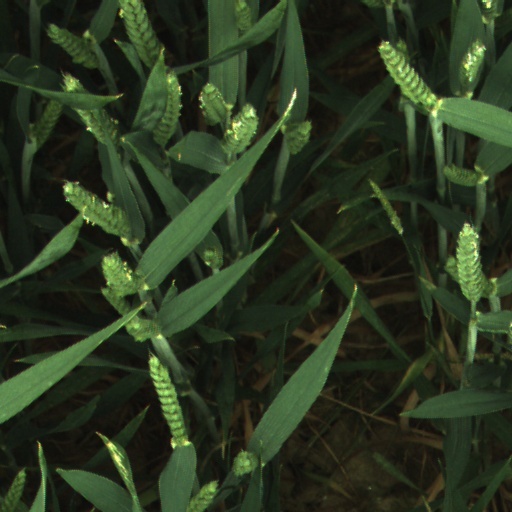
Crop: wheat